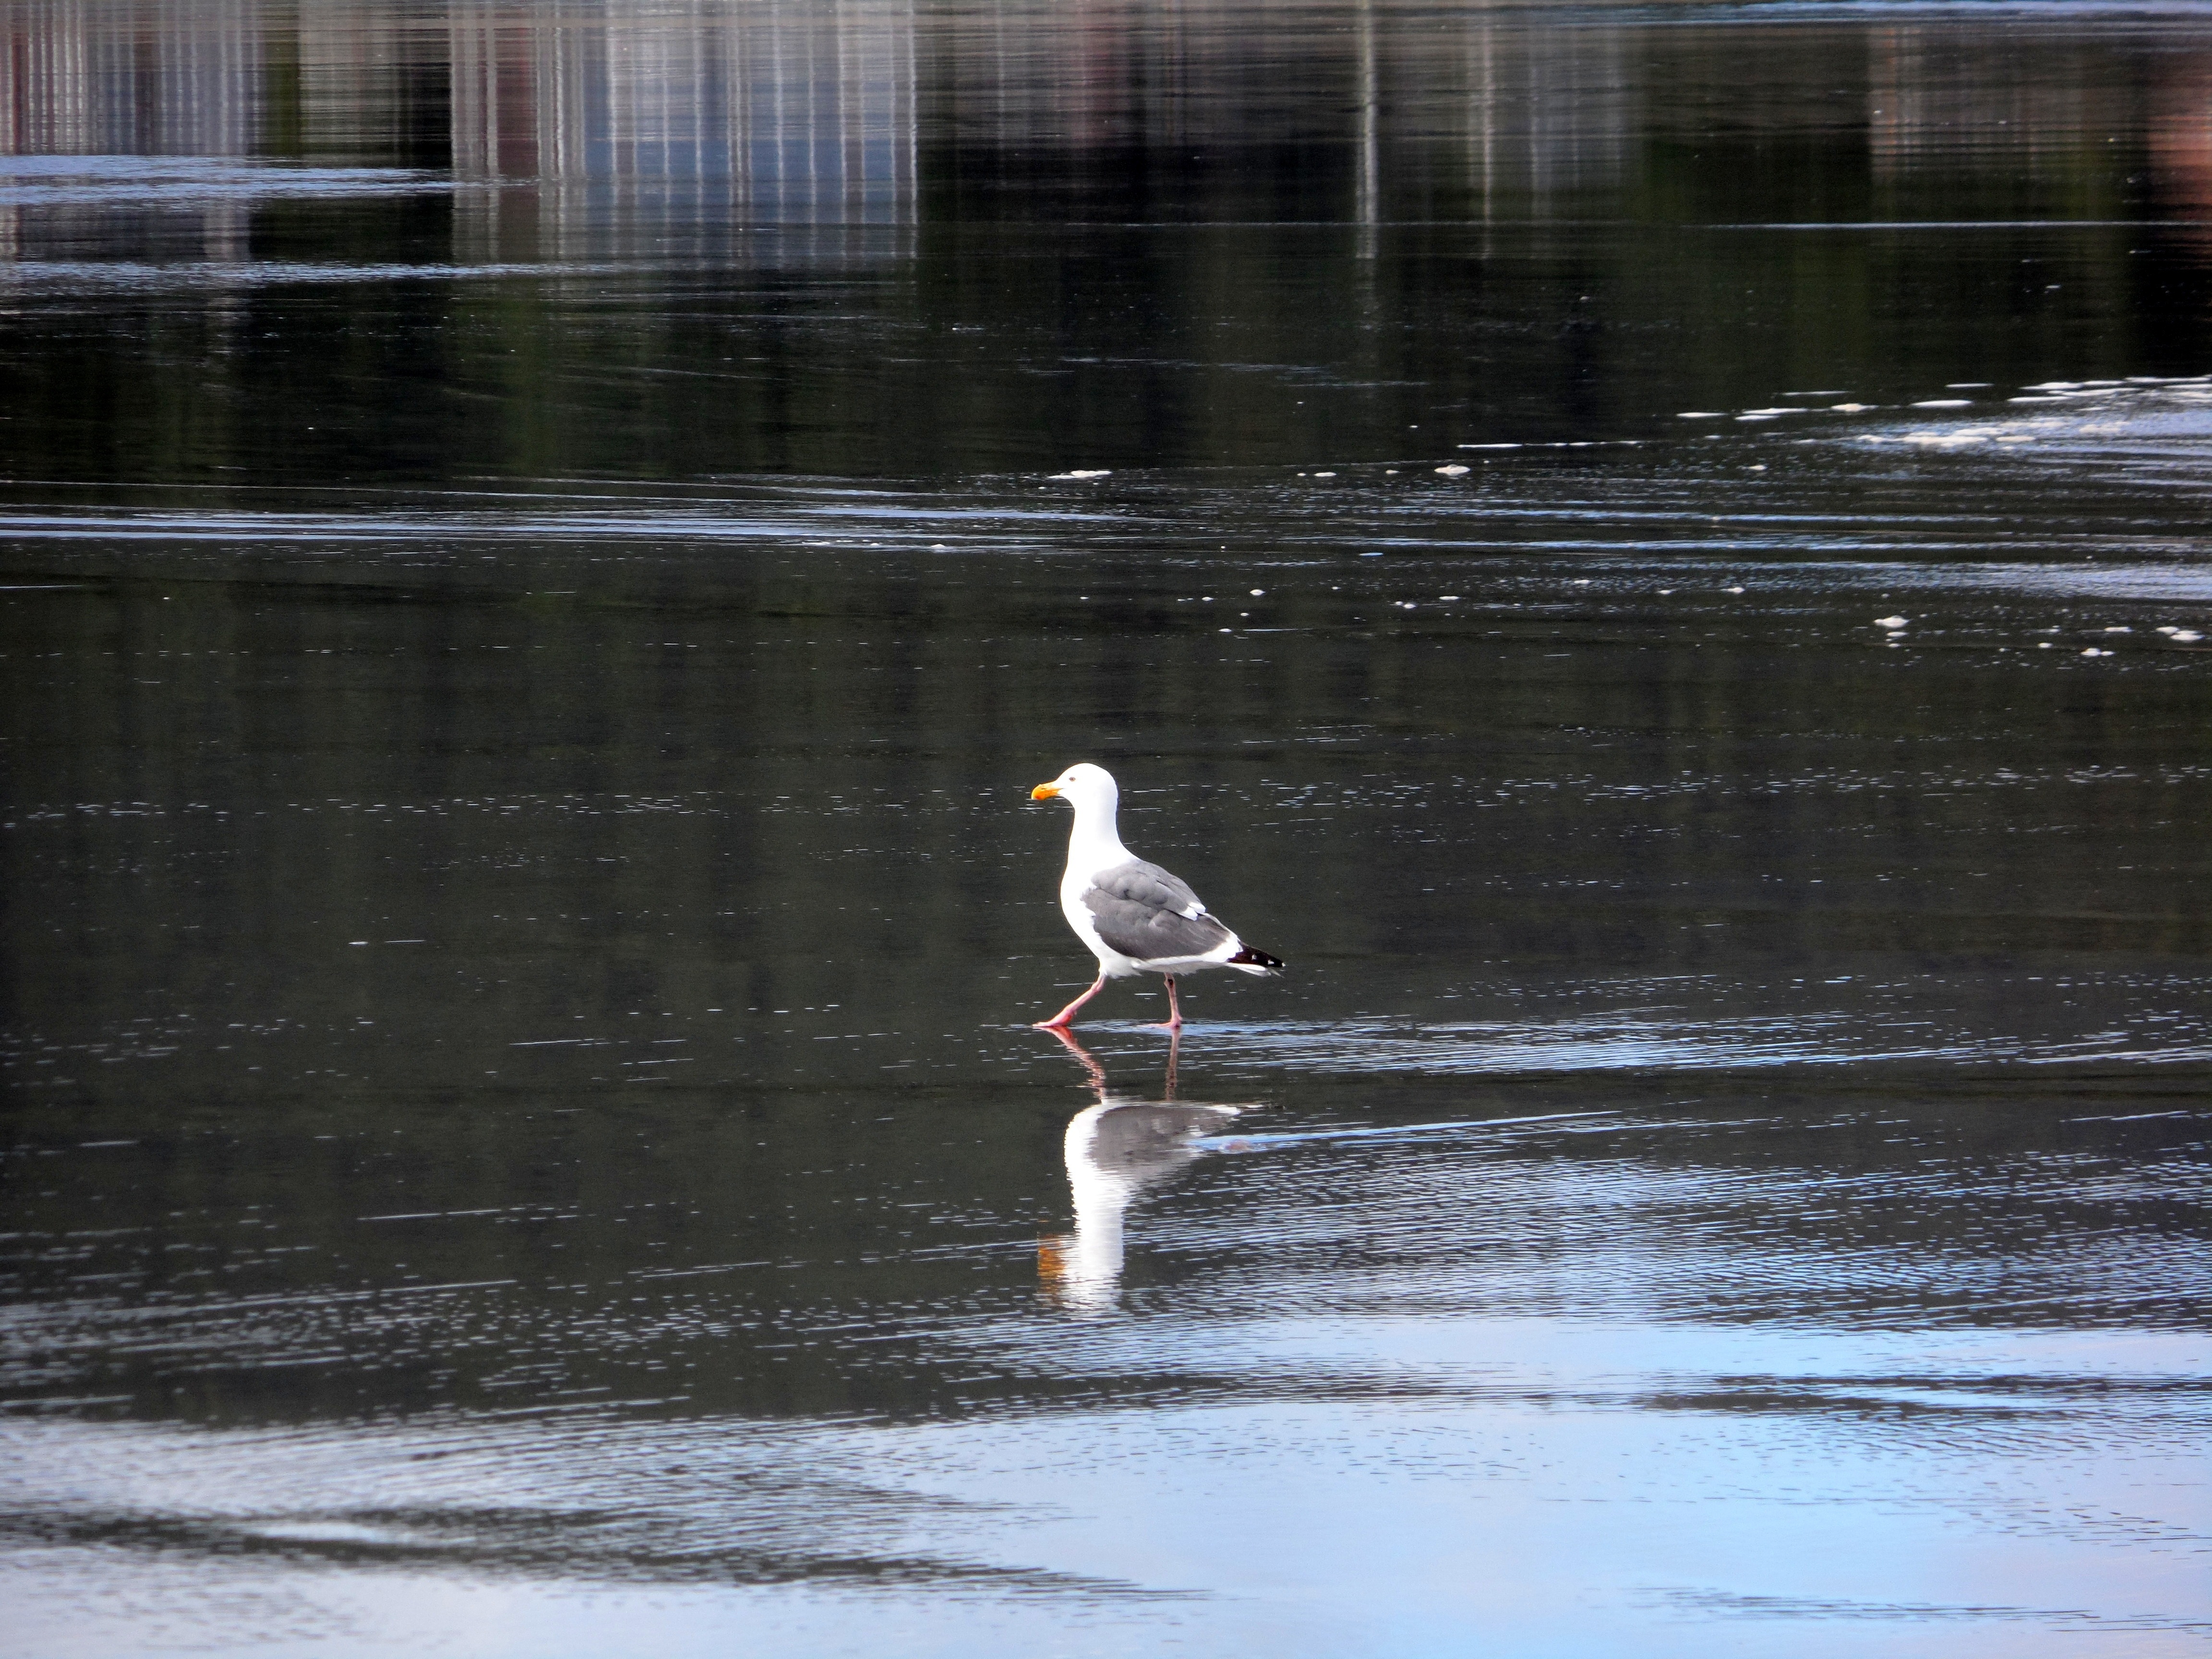
sea, coast, water, nature, walking, bird, wave, animal, seabird, wildlife, wild, reflection, gull, freedom, wetland, vertebrate, sea life, water bird, sea gull